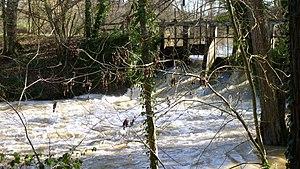
Tannerre-en-Puisaye, Yonne, région Bourgogne, France. Vanne levante sur un bras du Branlin au moulin de la Forge, près de la D7 direction Champignelles.
Tannerre-en-Puisaye est une commune française située dans le département de l'Yonne en région Bourgogne-Franche-Comté.